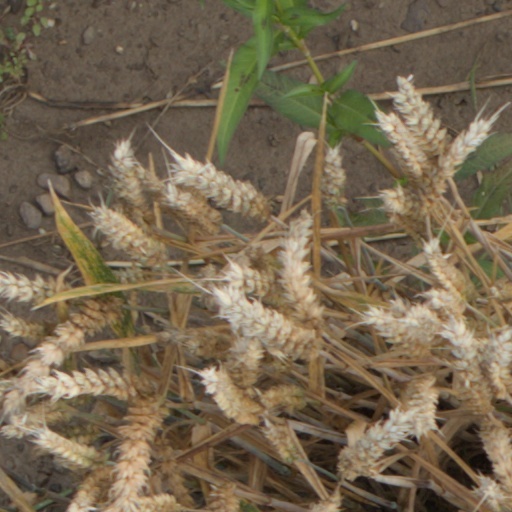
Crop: wheat